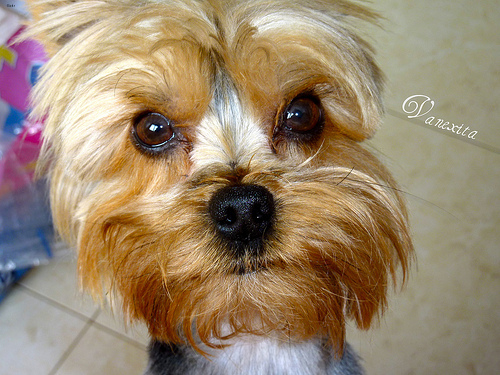
Breed: yorkshire terrier